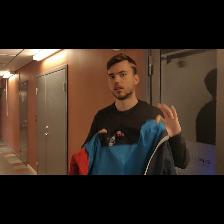
Label: Human